South Lebanon conflict (1985–2000)

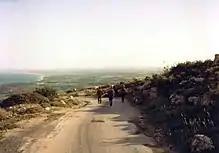
An IDF military patrol near Ras Biada, 1986

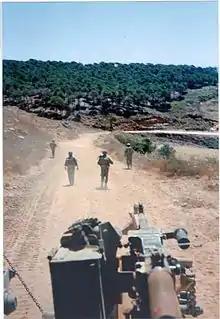
An IDF military patrol near Ayshiyeh Lebanon, 1993

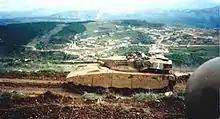
An Israeli tank position in Shamis al urqub near Aaichiye, South Lebanon, 1997

On 16 February 1985, Israel withdrew from Sidon and turned it over to the Lebanese Army. 15 Israelis were killed and 105 wounded during the withdrawal. Dozens of SLA members were also assassinated. Under the Iron Fist policy, Israel retaliated in a series of raids. On March 11, Israeli forces raided the town of Zrariyah, killing 40 men.